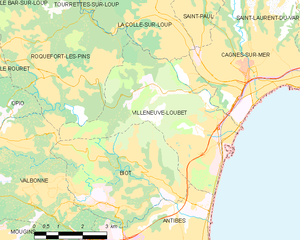
Carte des communes françaises: Villeneuve-Loubet